American Airlines Flight 102

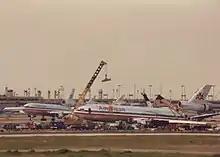
The aircraft being recovered from the runway, as another American Airlines DC-10 takes off

As the aircraft landed, it began to weathervane and departed the right side of runway 17L. The aircraft dug into deep mud, collapsing the nose landing gear, and damaging the left engine and the left wing. A small fire was quickly extinguished by firefighters who arrived from a nearby airport fire station. The aircraft came to rest along an adjacent taxiway and was steeply tilted to one side, causing some evacuation slides to deploy improperly; during the ensuing emergency evacuation, two passengers fell from the slides, suffering serious injuries. Three crew and 35 passengers suffered minor injuries in the crash and emergency evacuation.